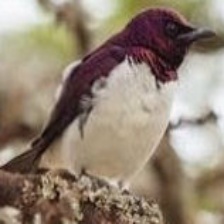
Species: VIOLET BACKED STARLING
Scientific name: CINNYRICINCLUS LEUCOGASTER